The Last of Mrs. Cheyney (1937 film)

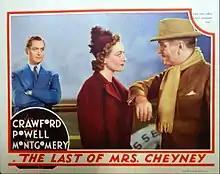
Lobby card

When Charles arrives, he summons the police, using Arthur's name, and they wait for Inspector Witherspoon (Lumsden Hare) of Scotland Yard's arrival the next morning. At breakfast, Arthur reveals that a letter that Lord Kelton wrote to Fay describing his friends may have to be used in court. Though at first amused, they are shocked when they learn that Kelton has written the unexpurgated truth about all of them. Kelton then suggests that they offer to pay Fay's passage back to America in exchange for not revealing the letter's contents. Fay, however, finds the offer too "dishonorable," until Kelton finally offers £10,000. She has destroyed the letter already, though, and will not take the money. In gratitude, Kelton offers to set Fay up with a modiste shop and the others offer to be her clients, but she again refuses. Though she wants Charles to stay, he declines, saying that he would have to remain honest if he stayed with her.